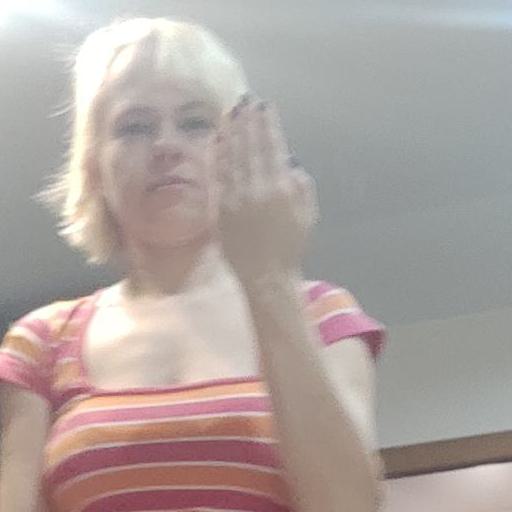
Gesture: stop_inverted